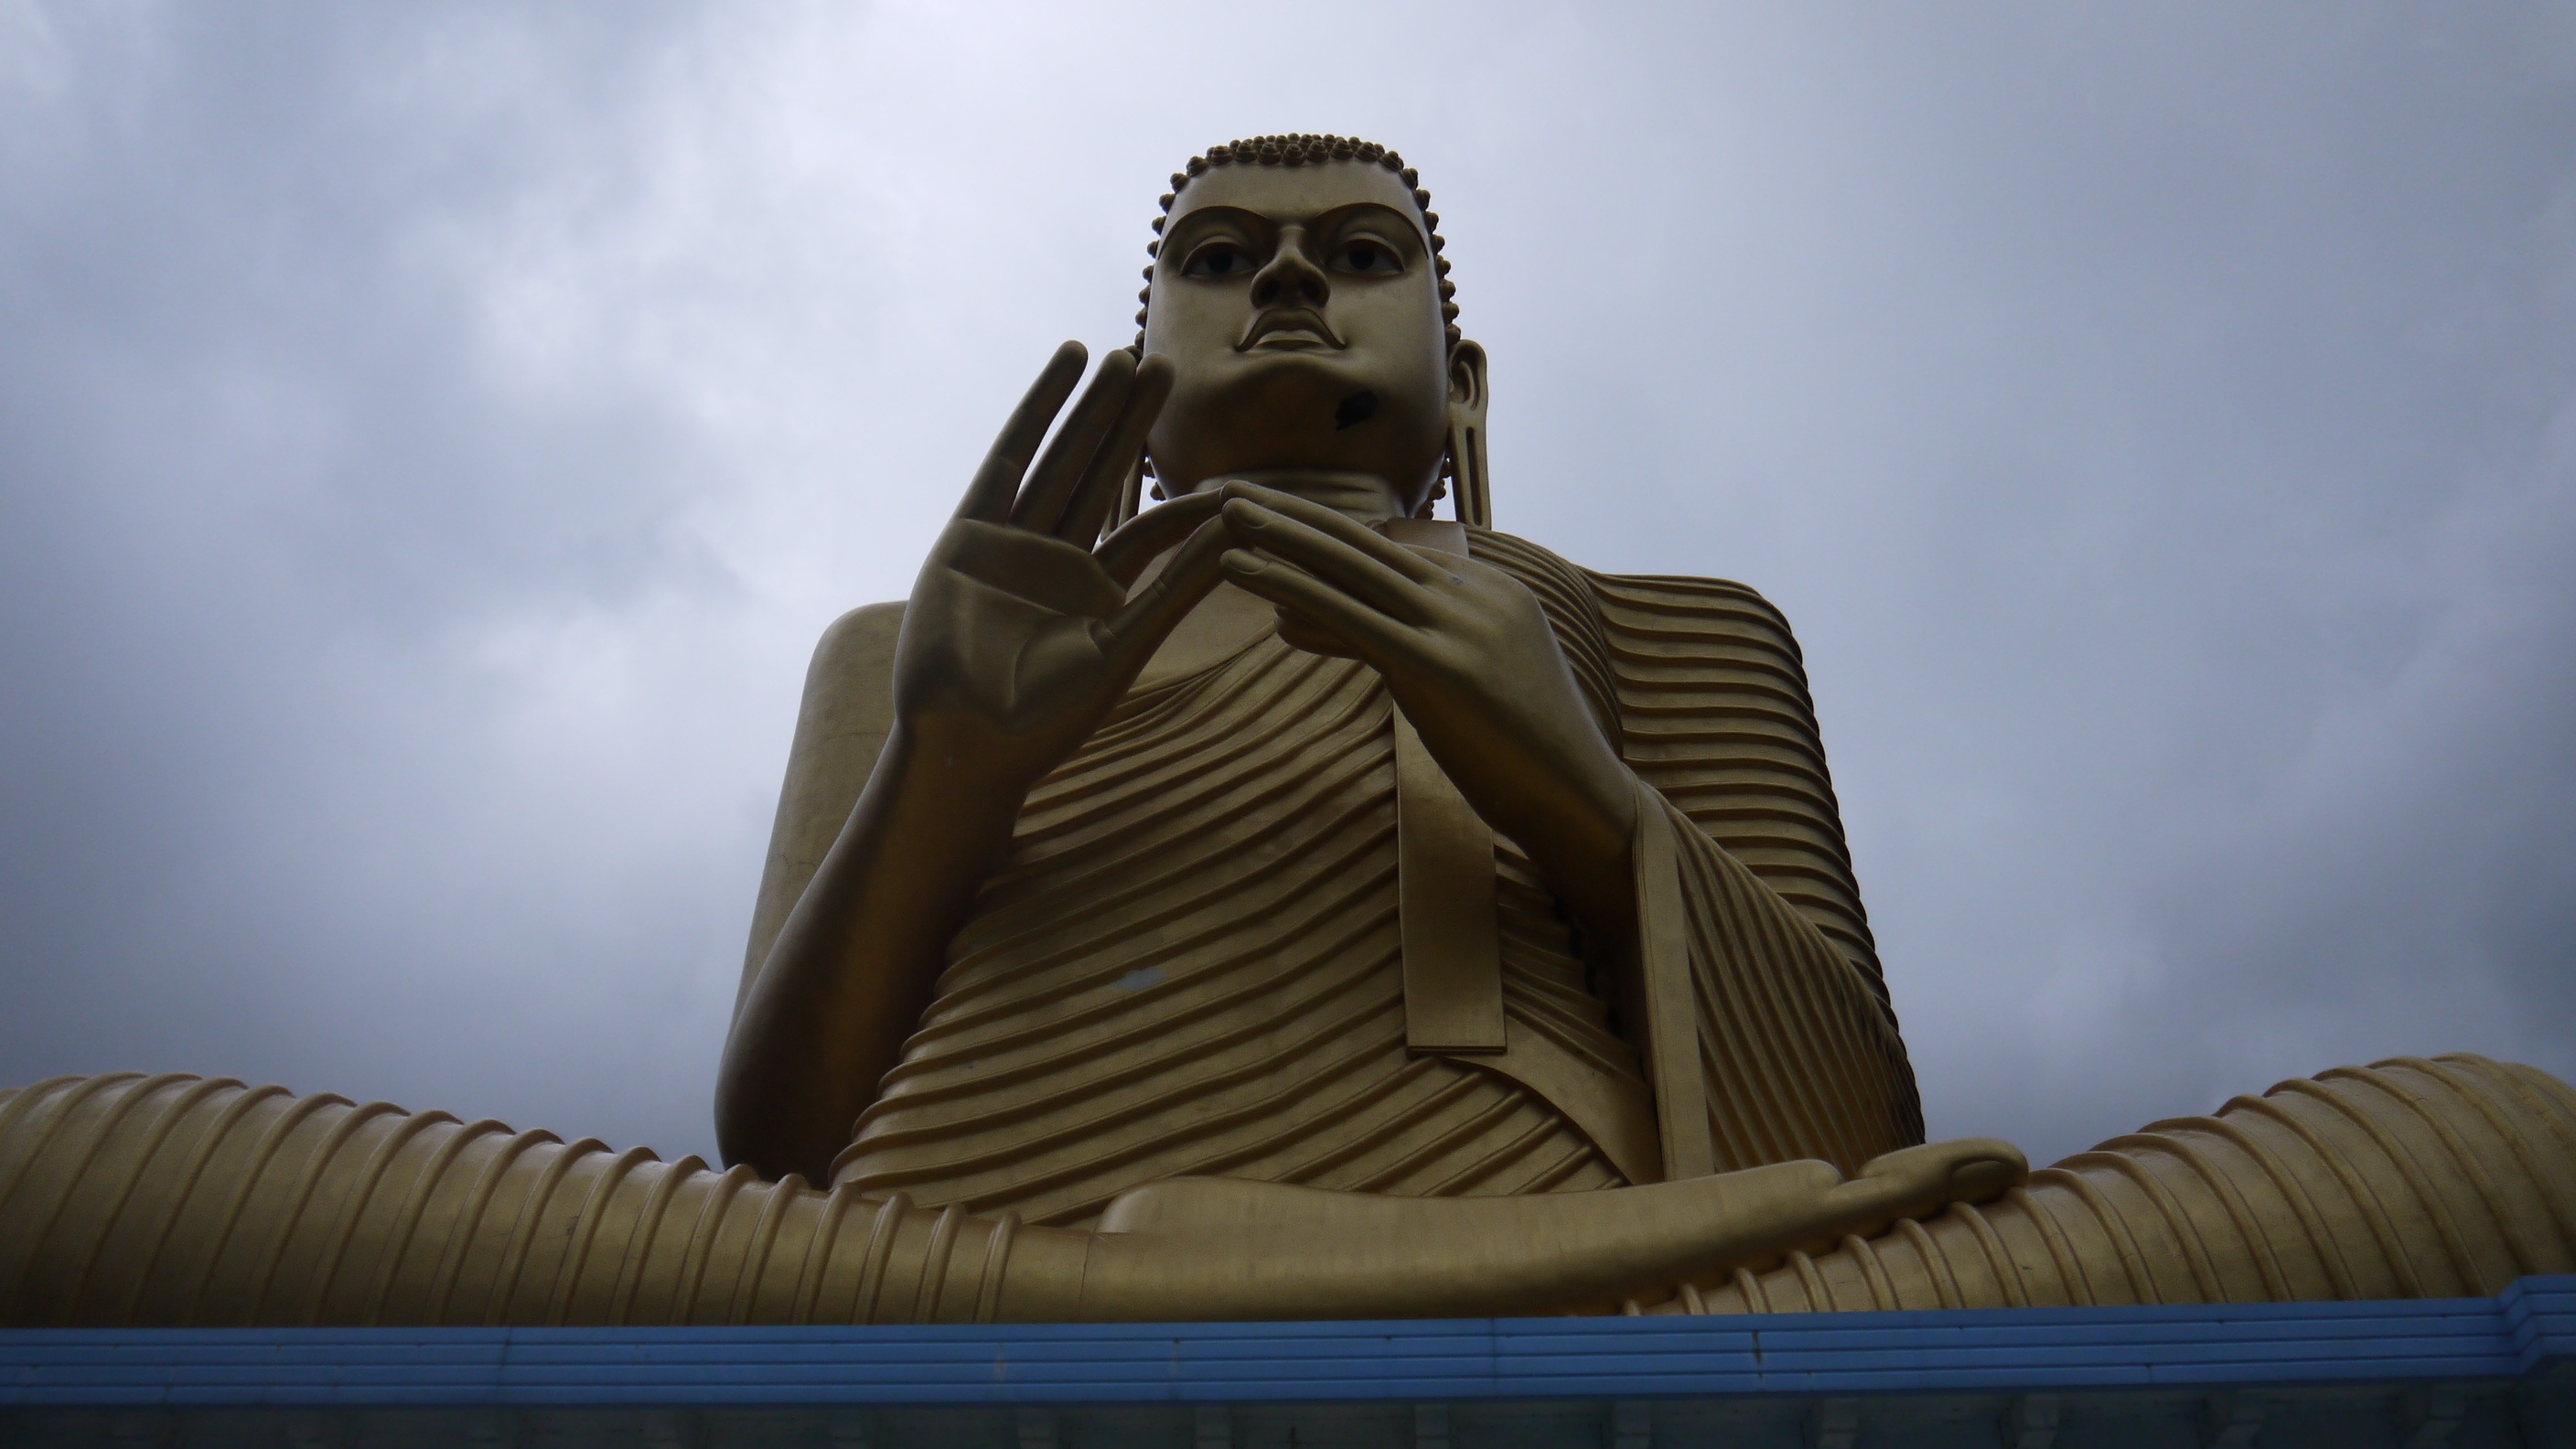
monument, statue, buddhism, sculpture, art, temple, sri lanka